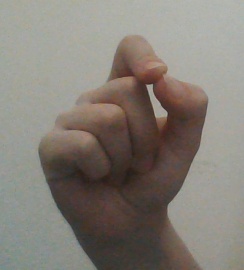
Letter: fa